Dvor, Croatia

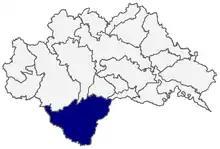
Image of Dvor Municipality within Sisak-Moslavina County

According to Population Censuses, the majority of the population are ethnic Serbs. Between 1991 and 2011 the number of Serb residents fell from 14,555 to 4,005, a drop from 86.5% of the population to 71.9%. The number of Croat residents remained essentially the same, 1,395 and 1,440, respectively, but given the population decline, its size, as a percentage of the population, rose from 9.58% to 25.85% of the population of Dvor.